Plough (politics)

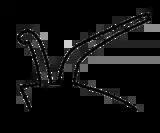
The symbol used in India

The Plough is the political symbol of the Jatiya Party (E) in Bangladesh, Jammu & Kashmir National Conference in India and Rastriya Prajatantra Party and Rastriya Prajatantra Party (Samyukta) in Nepal.